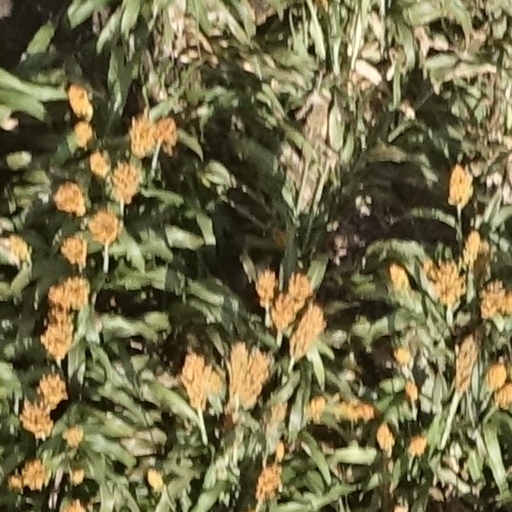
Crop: sorghum